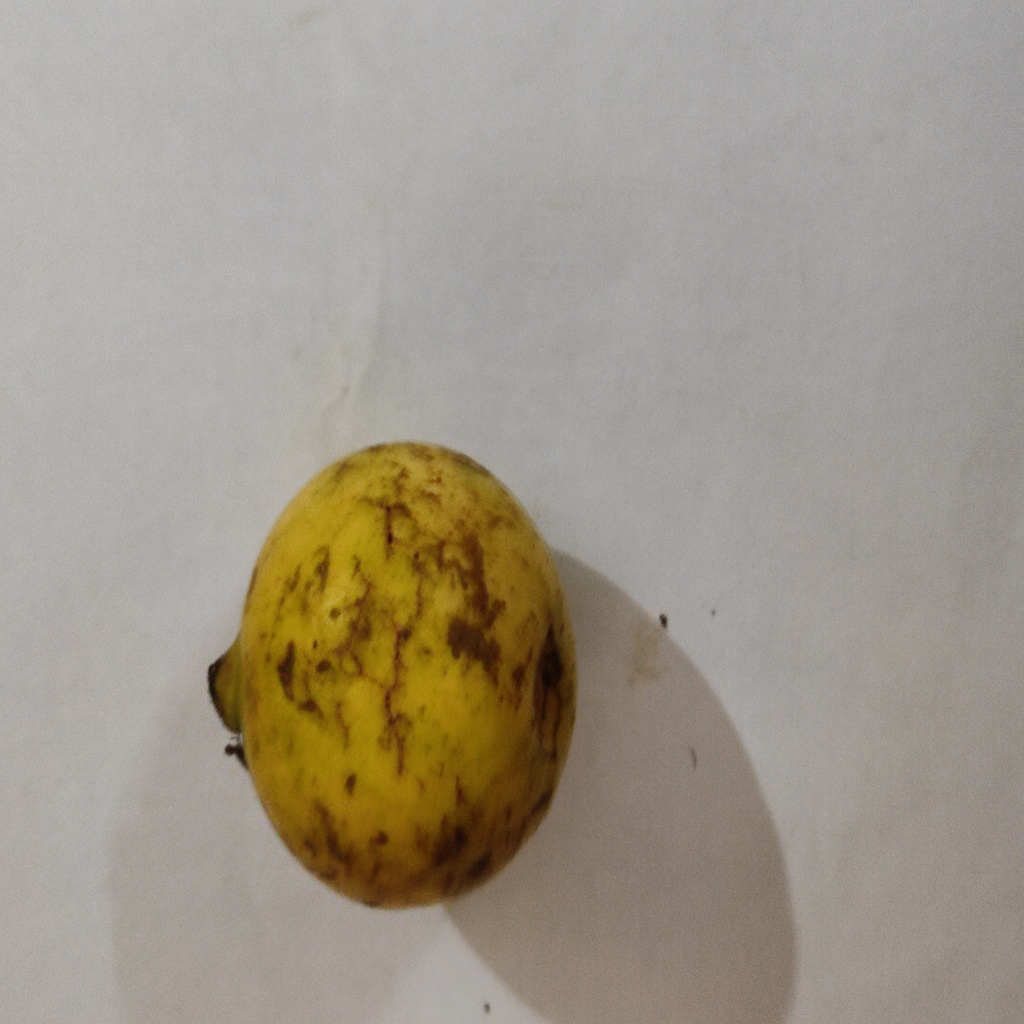
Crop: guava
Quality class: Class_B